Golden Rendezvous

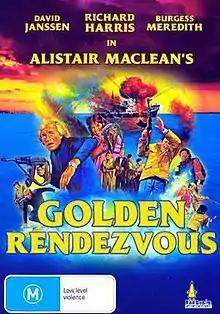
DVD cover

Golden Rendezvous is a 1977 South African action thriller film directed by Ashley Lazarus and starring Richard Harris, Ann Turkel and David Janssen. It was based on the 1962 novel "The Golden Rendezvous" by Alistair MacLean.